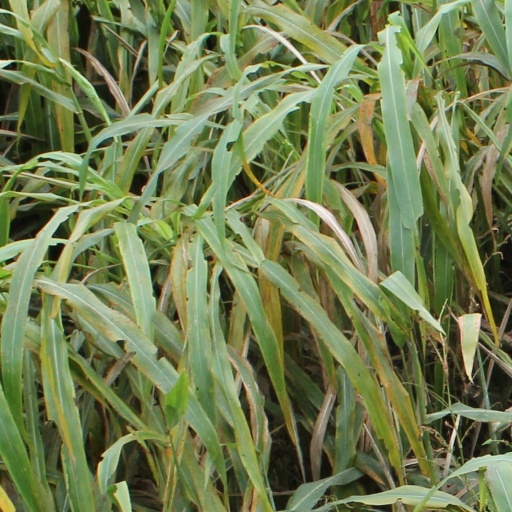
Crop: sorghum